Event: Nepal Earthquake
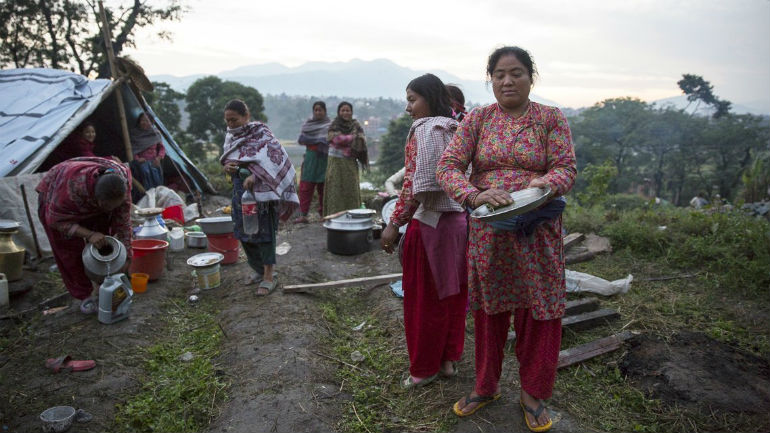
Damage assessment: no_damage